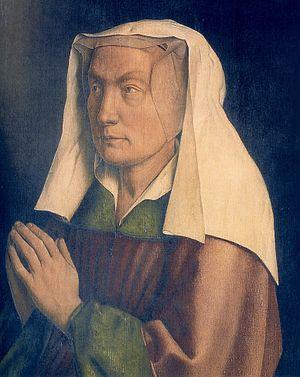
L’Adoration de l'Agneau mystique ou Autel de Gand, achevé en 1432, est un polyptyque peint sur bois, un chef-d'œuvre de la peinture des primitifs flamands.